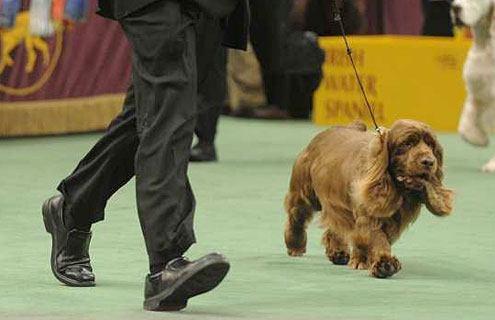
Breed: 217-n000034-Sussex_spaniel